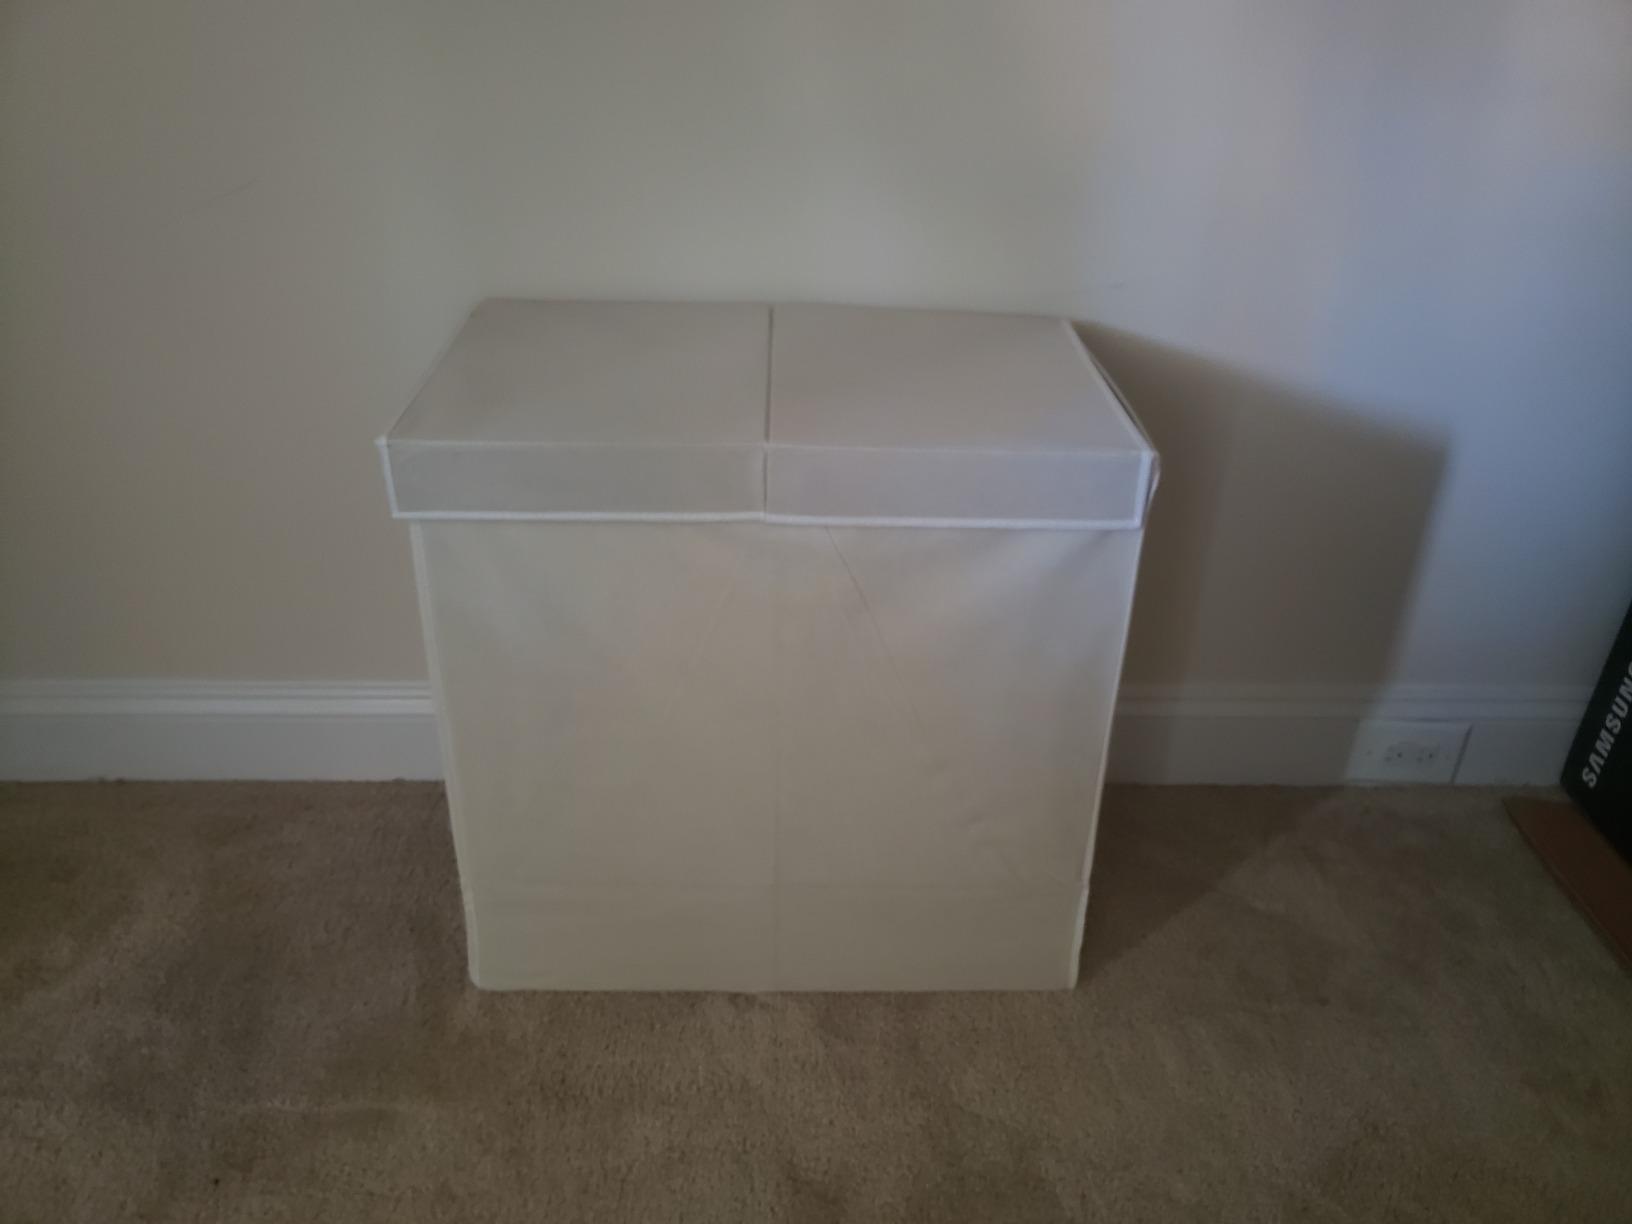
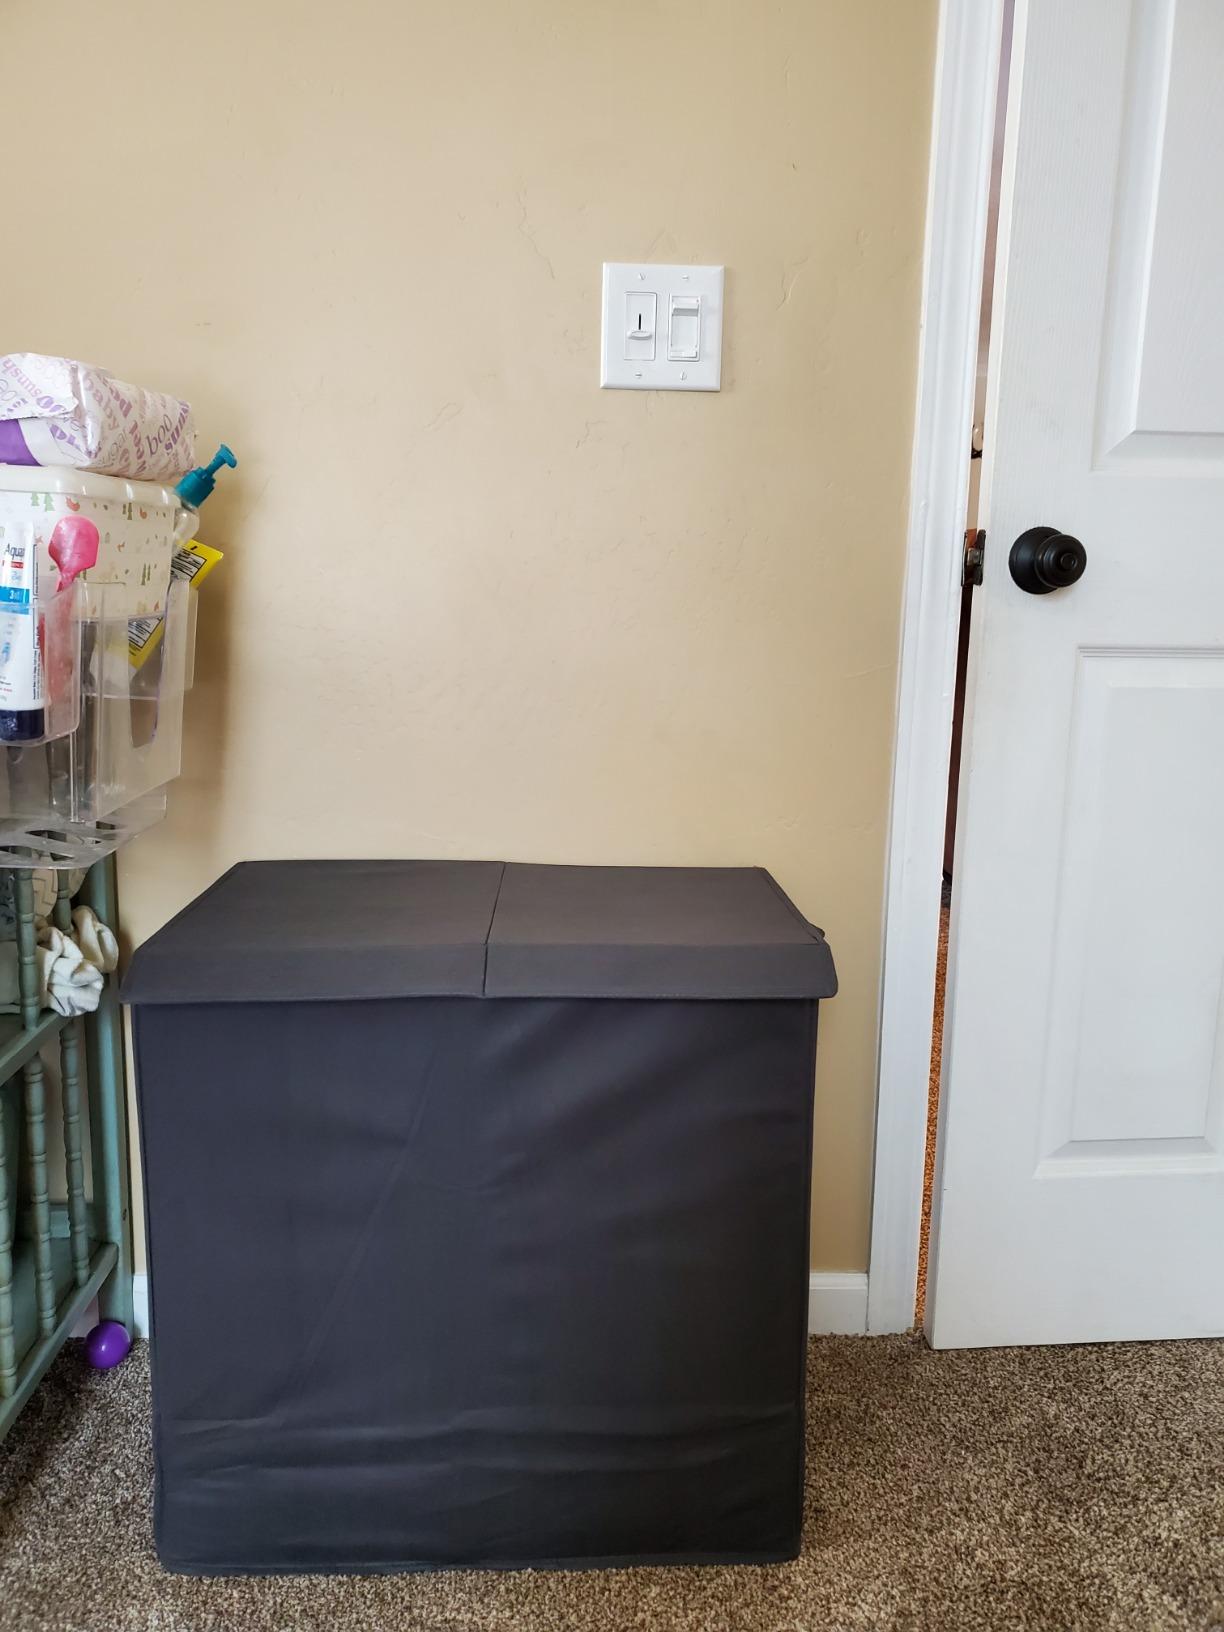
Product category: items_hamper
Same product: no